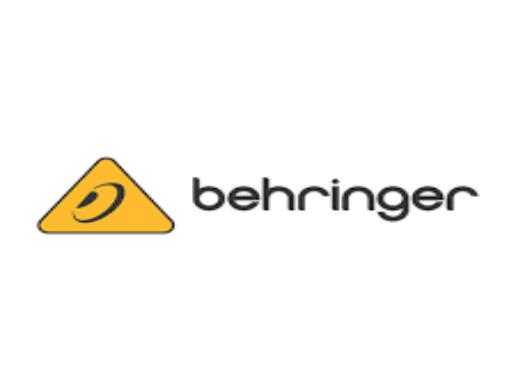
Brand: Behringer
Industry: Electronic